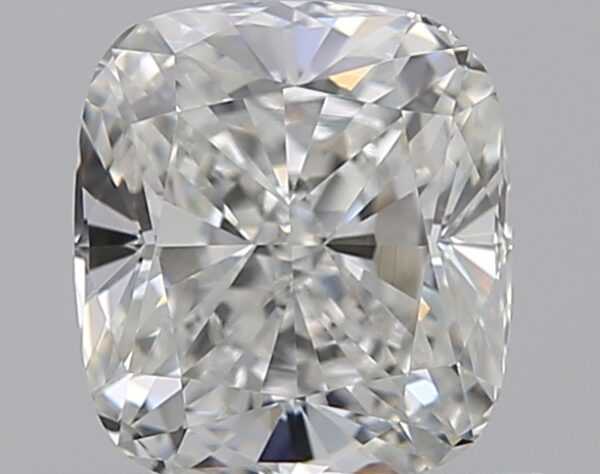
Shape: cushion
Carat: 0.8
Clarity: VS1
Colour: E
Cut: EX
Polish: EX
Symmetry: GD
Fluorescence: ST
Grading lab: GIA
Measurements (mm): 5.58 x 5.03 x 3.41